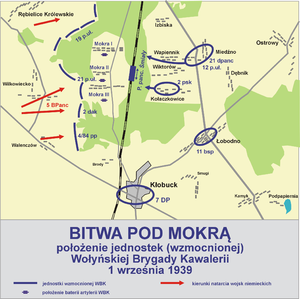
La bataille de Mokra est l'une des premières batailles et l'une des rares victoires polonaises de la campagne de Pologne au cours de la Seconde Guerre mondiale. Elle se déroule le 1ᵉʳ septembre 1939 près du village de Mokra à 5 kilomètres au nord de Kłobuck et à 23 kilomètres au nord-est de Częstochowa, en Pologne.